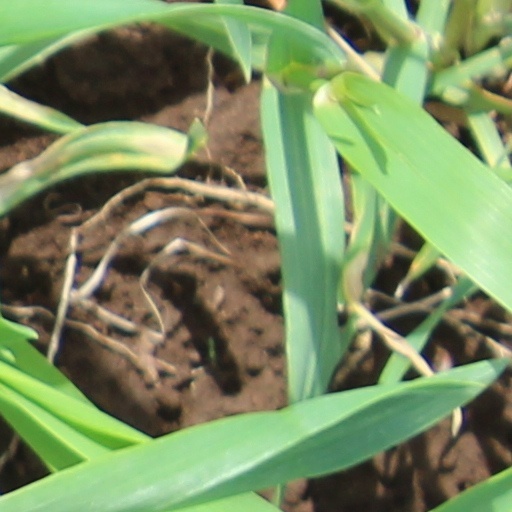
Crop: wheat